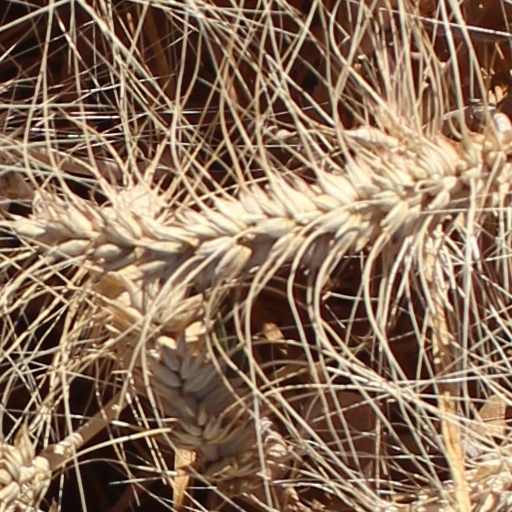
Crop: wheat